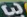
Number: 3